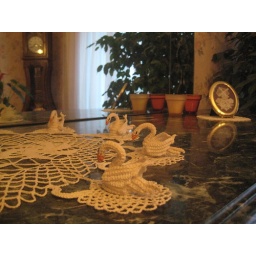
On the sideboard in the dining room, this beautiful swan centerpiece had been crocheted by my landlady's aunt.